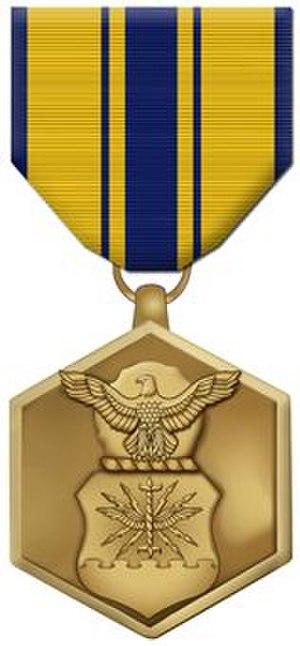
Les décorations de l'armée de l'air des États-Unis sont des décorations militaires qui sont décernées par le Département de l'armée de l'air aux membres de l'armée de l'air des États-Unis, ainsi qu'aux membres des autres branches de l'armée des États-Unis servant sous le commandement de l'armée de l'air. Des cinq branches des forces armées des États-Unis, l'armée de l'air et les garde-côtes maintiennent actuellement le plus grand nombre de décorations à l'heure actuelle.